Sara Northrup Hollister

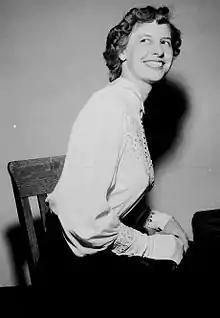
Sara Northrup Hollister in April 1951

Sara Elizabeth Bruce Northrup Hollister (April 8, 1924December 19, 1997) was an American occultist and second wife of Scientologist founder L. Ron Hubbard. She played a major role in the creation of Dianetics, which evolved into the religious movement Scientology. Hubbard would evolve into the leader of the Church of Scientology.